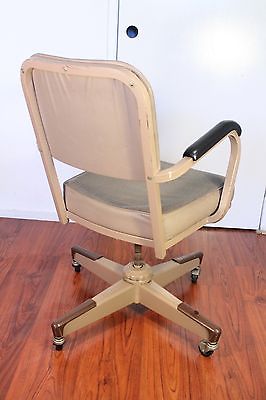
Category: chair